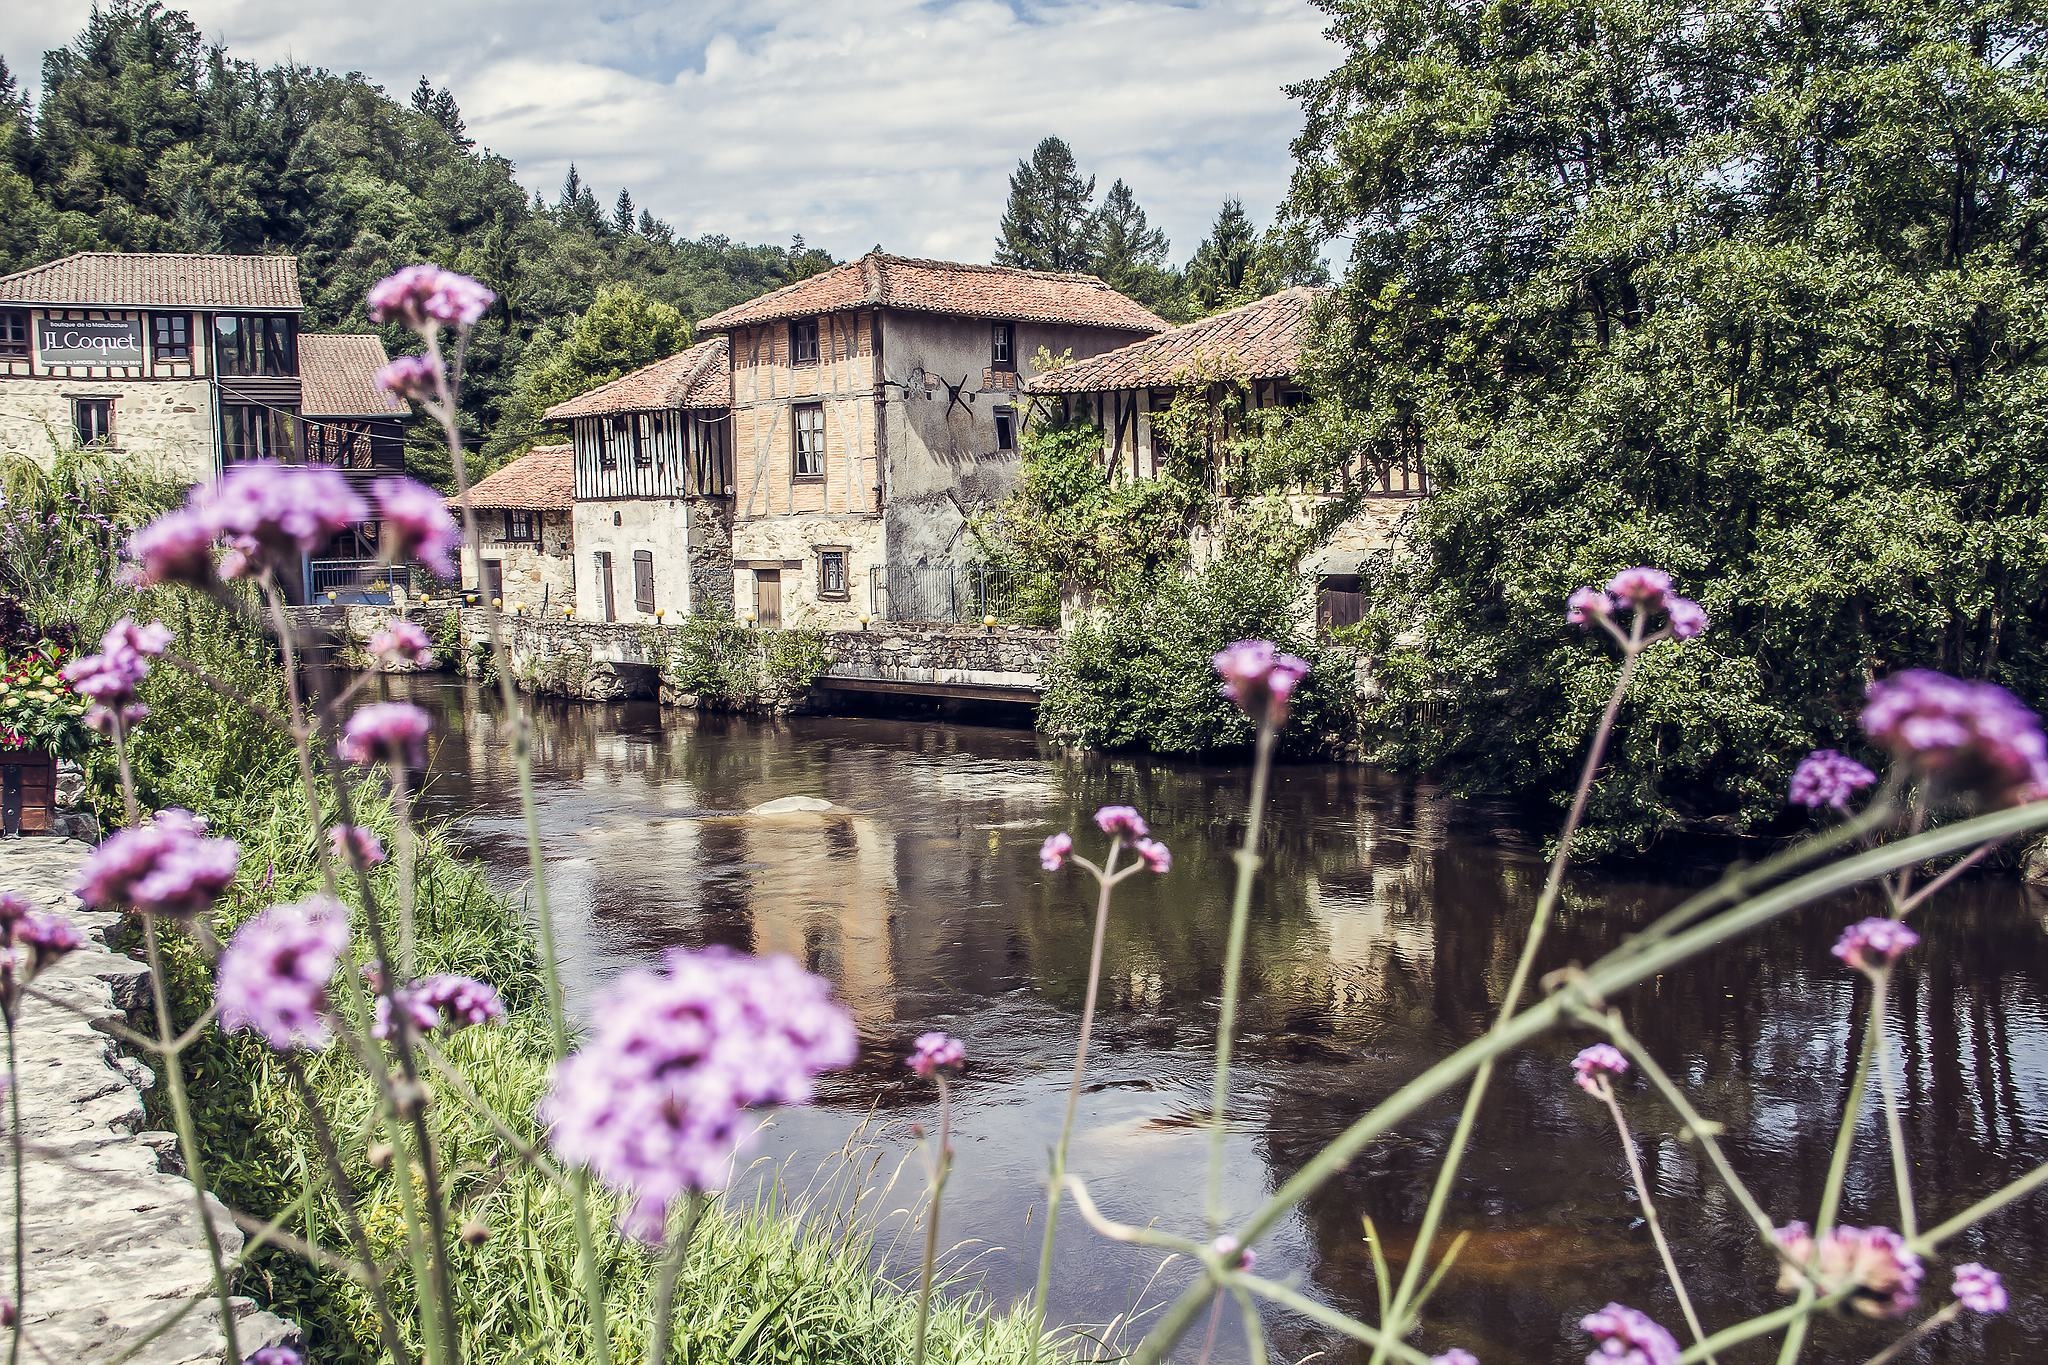
landscape, water, flower, river, village, pond, france, backyard, facade, garden, flora, waterway, homes, estate, yard, mood, waters, masonry